Saki Hatsumi

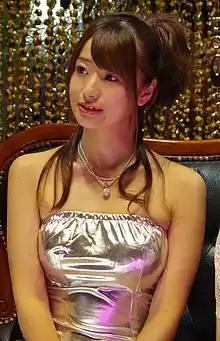
Hatsumi at the 2014 Tokyo Game Show, September 2014

is a Japanese former pornographic film actress who was active between 2010 and 2017. A highly prolific and versatile performer, Hatsumi has over 900 credited AV appearances spanning over seven years and numerous genres. She is also a voice actress and singer.